Lee Batchelor

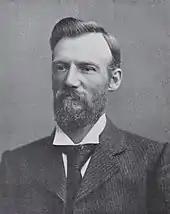
Batchelor, c. 1901

He retired from the South Australian parliament in 1901 and stood for election to the Parliament of Australia in the first Australian election. Batchelor, along with Holder, was elected to the Australian House of Representatives in the single statewide Division of South Australia. Batchelor was the only Labor member of the seven MPs. Labor candidate Thomas Price finished eighth. After South Australia was divided into electoral divisions for the 1903 election to which Batchelor was assigned the Division of Hindmarsh. Batchelor however unselfishly gave up this seat for one of his state MPs, instead deciding to contest the Division of Boothby against former Premier Vaiben Solomon. The voters of Boothby rewarded this selflessness with his election.